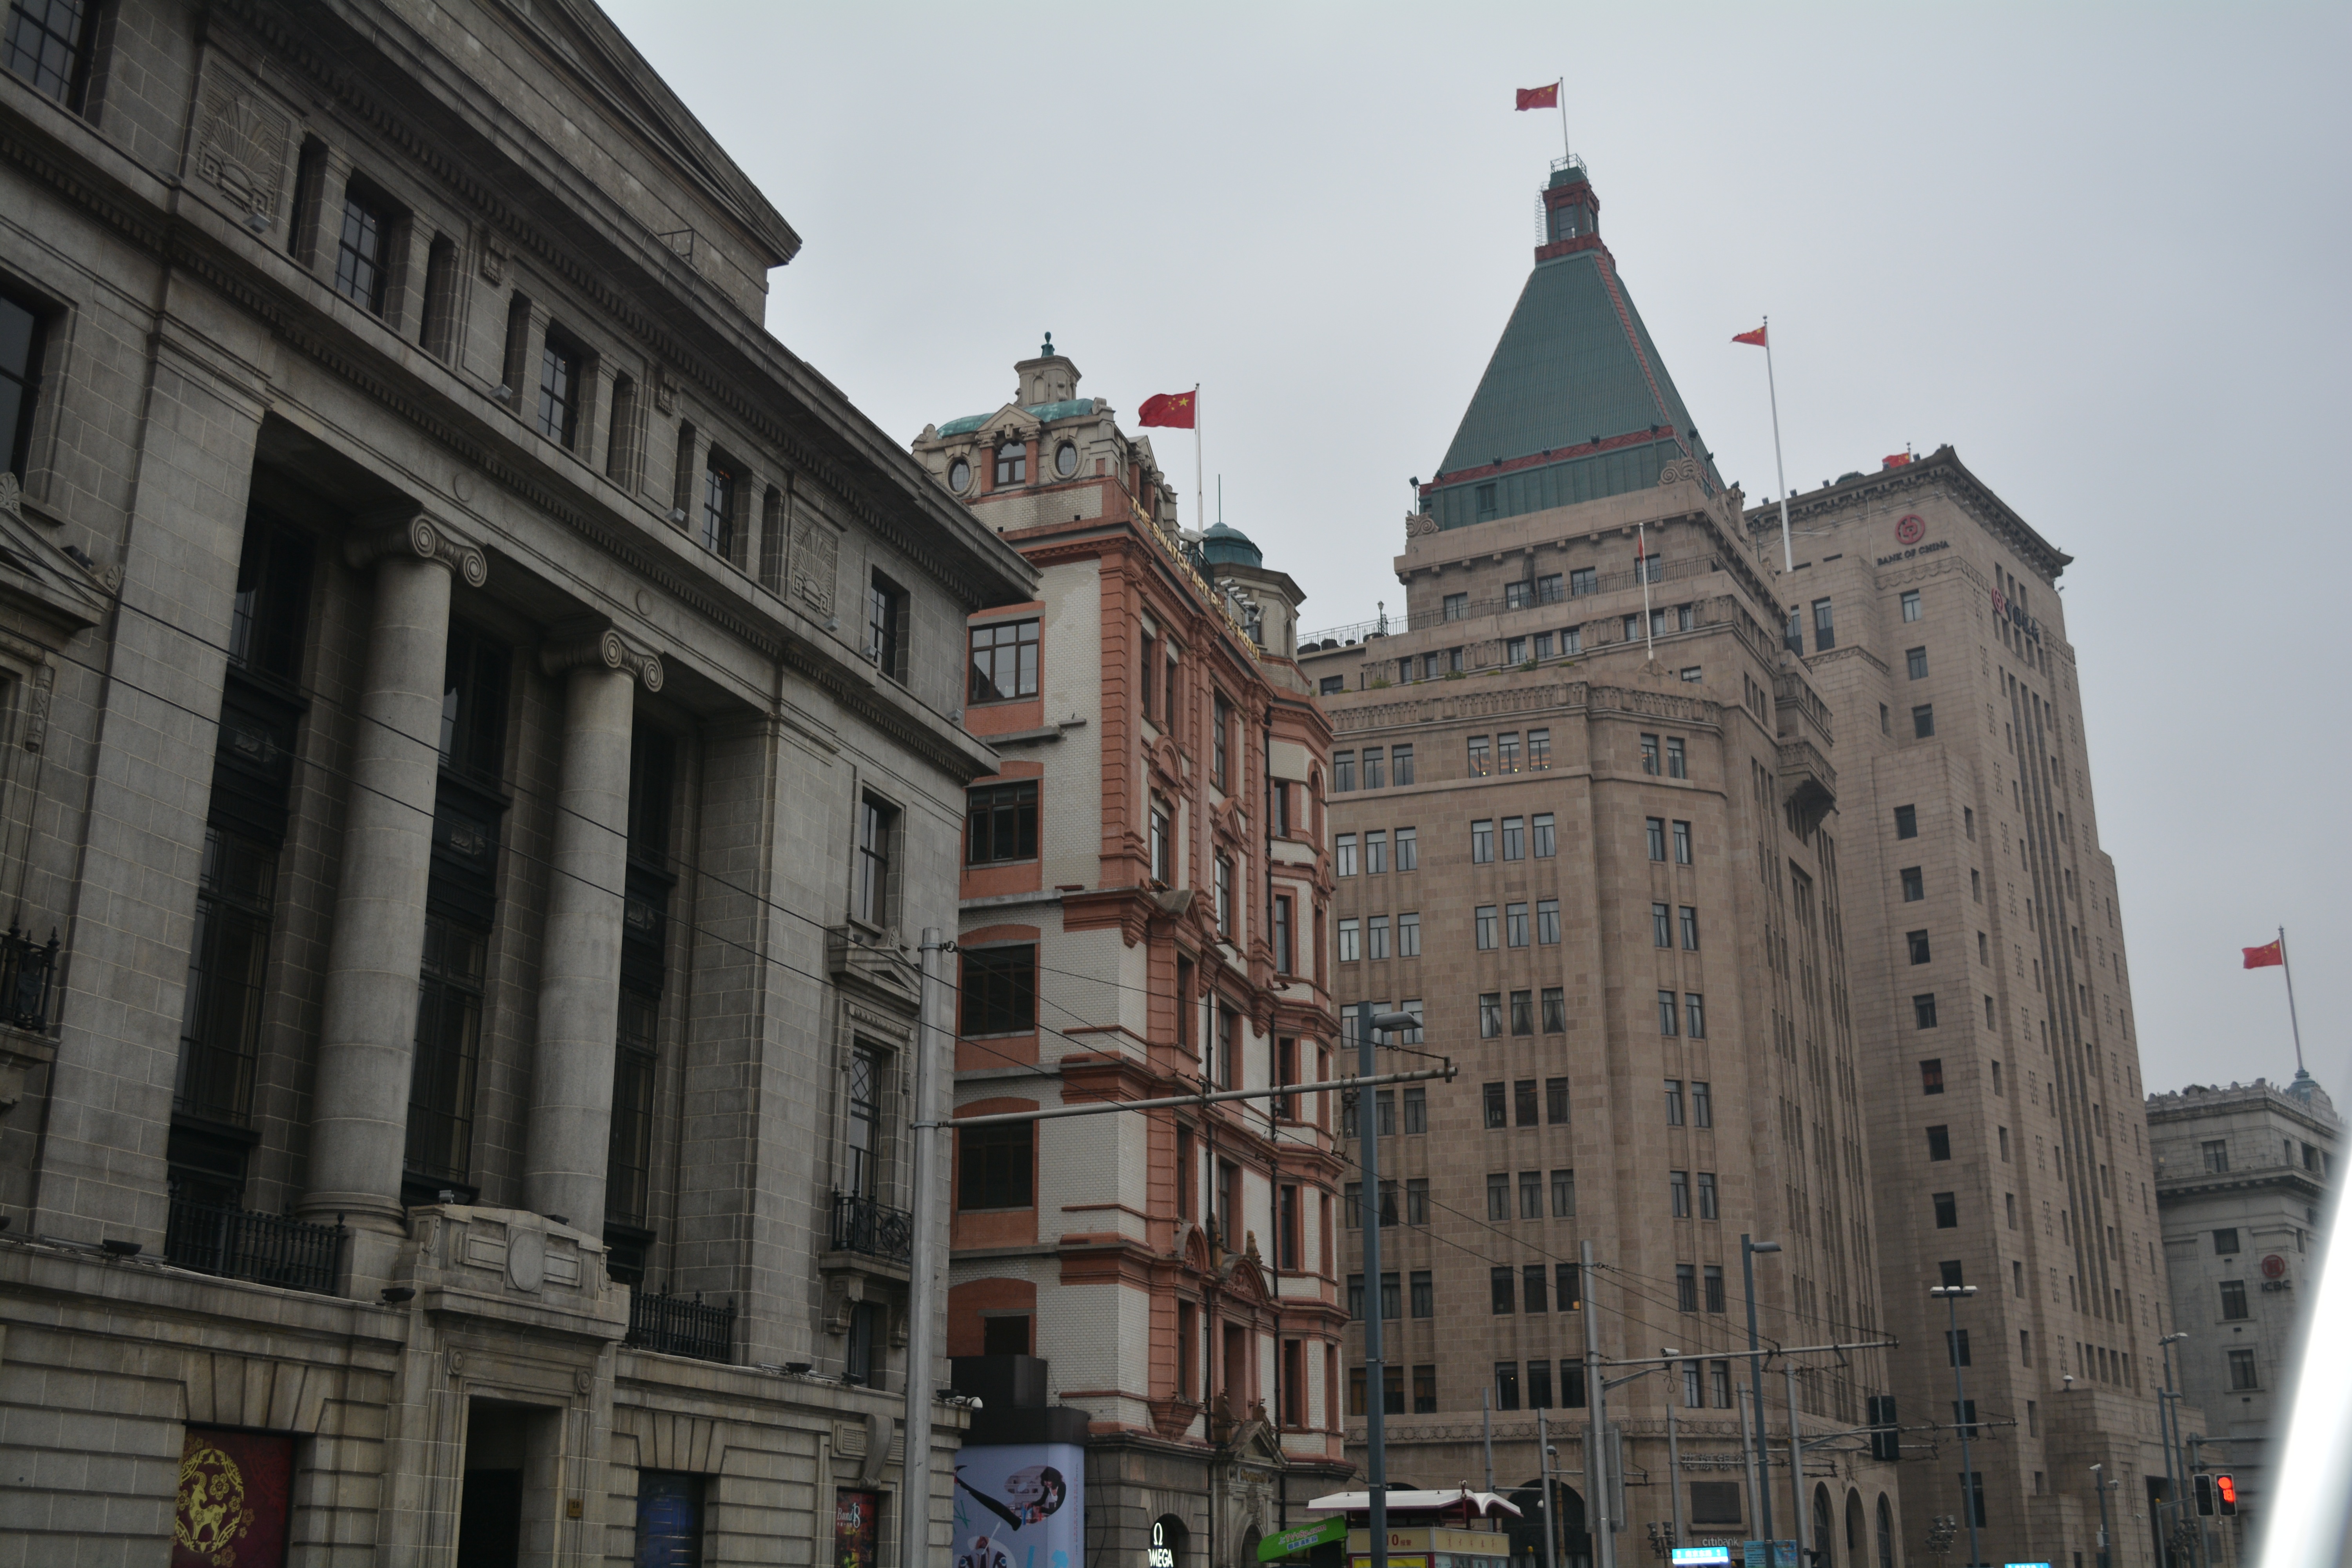
architecture, street, town, city, skyscraper, cityscape, downtown, tower, landmark, facade, tower block, metropolis, neighbourhood, urban area, human settlement